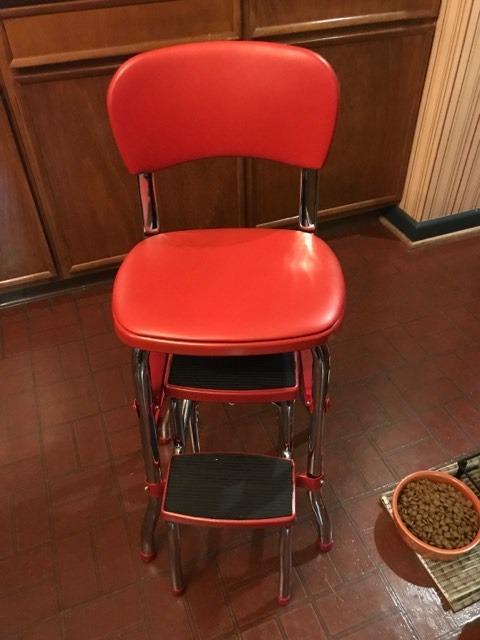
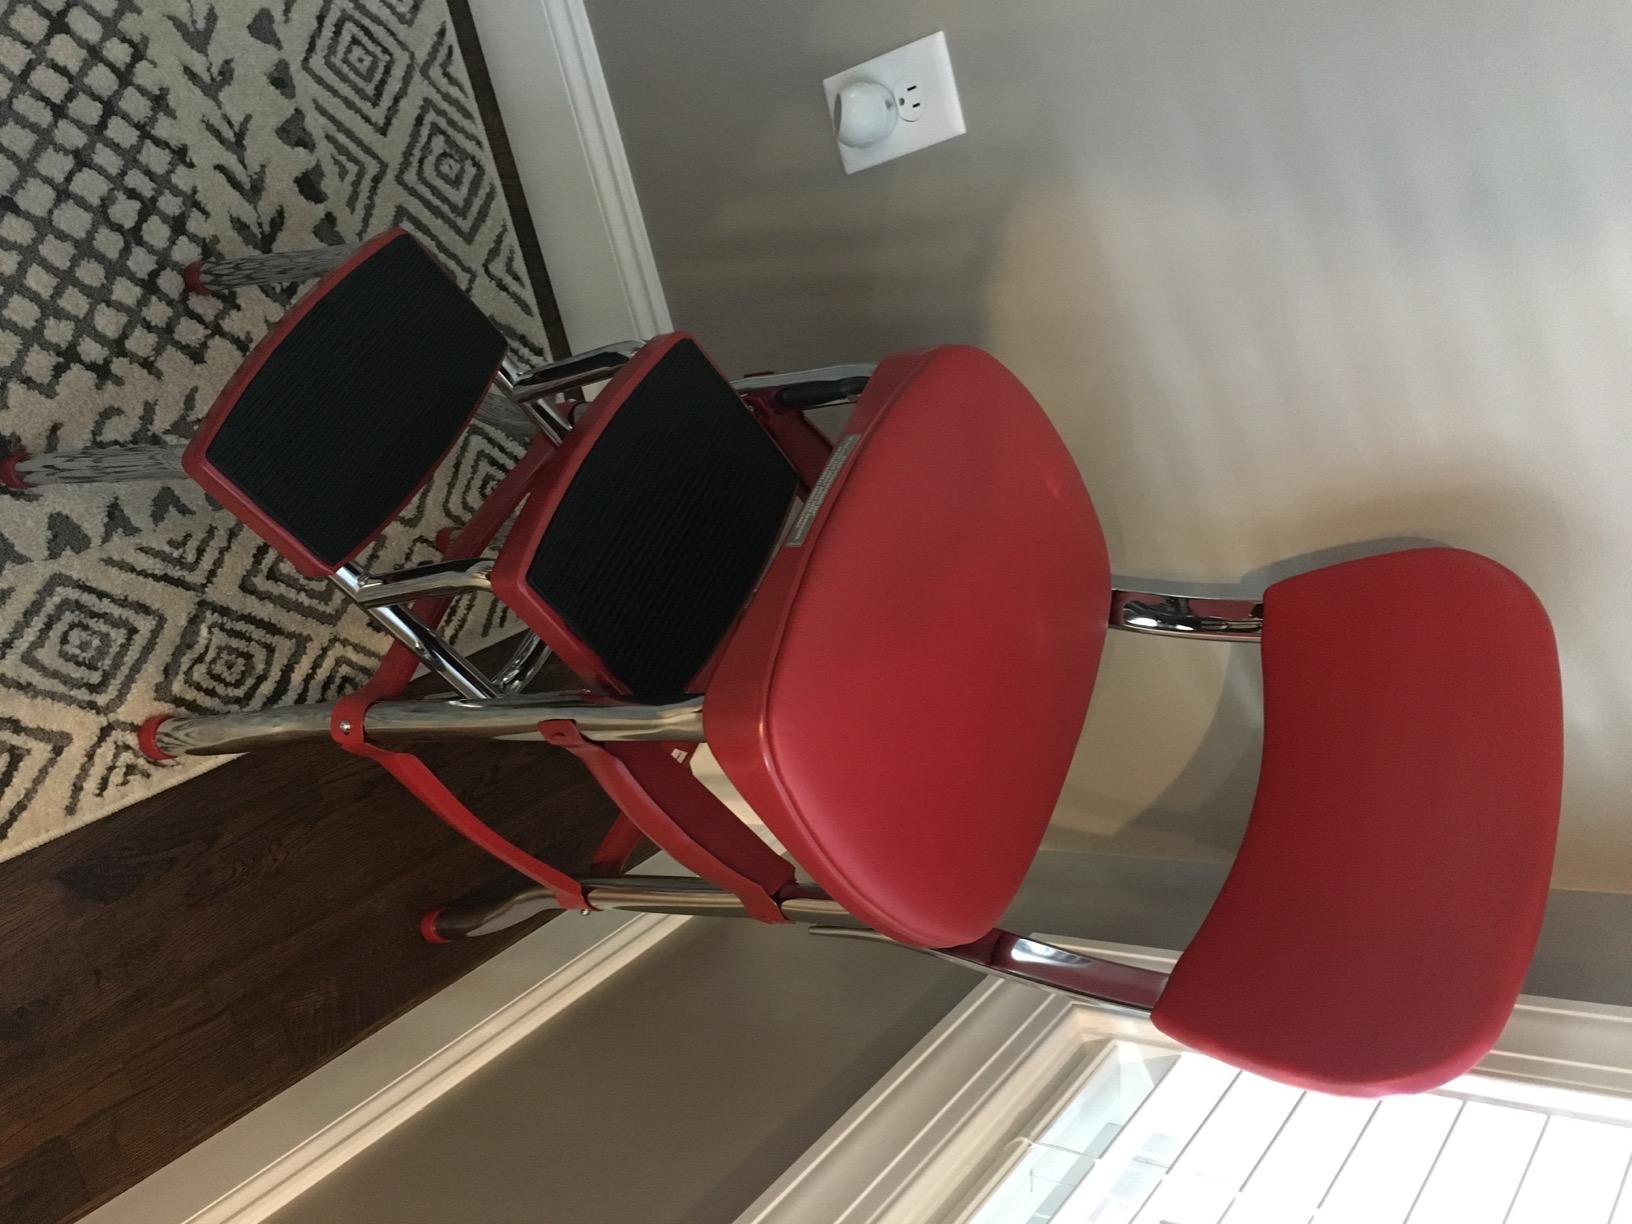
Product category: items_chair
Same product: yes